Stixwould railway station

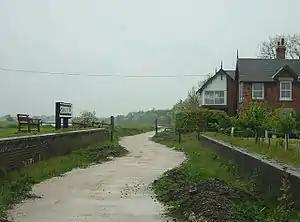
Stixwould railway station in 2007

Stixwould railway station was a station in Stixwould, Lincolnshire, England.